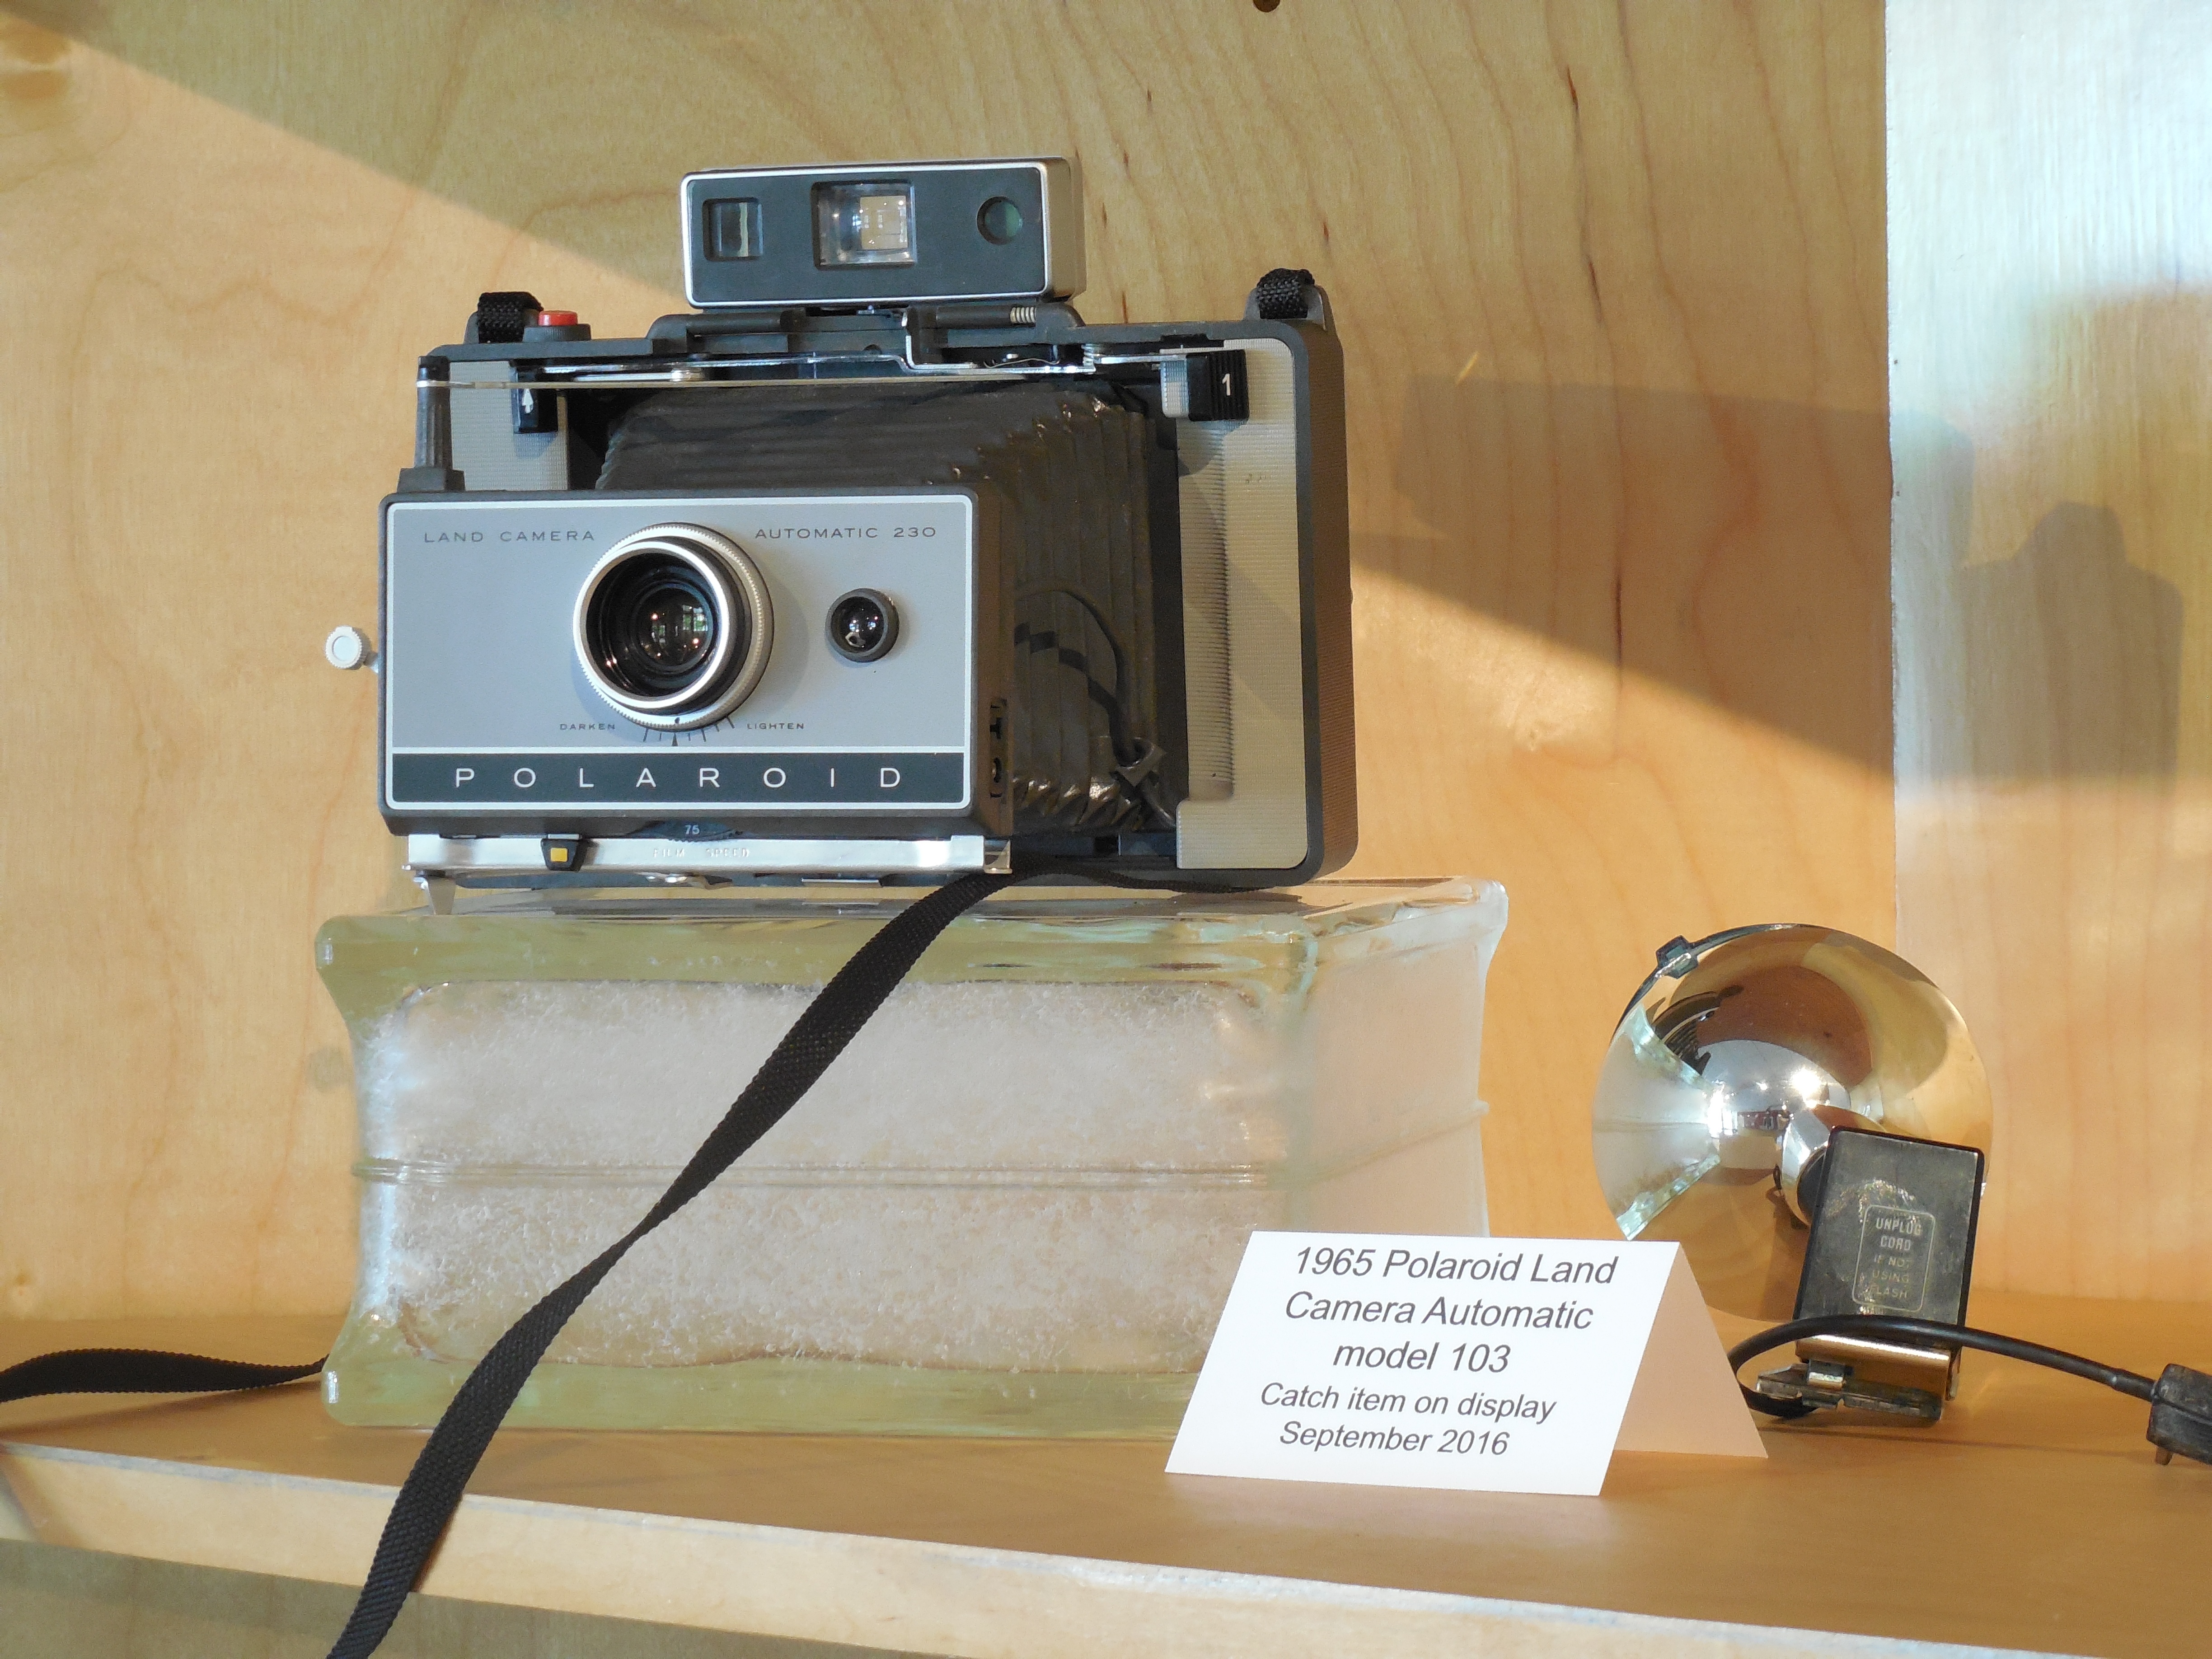
technology, camera, photography, vintage, retro, old, film, photo, lens, equipment, shutter, vintage camera, old camera, product, focus, wooden, history, classic, photographic, cameras optics